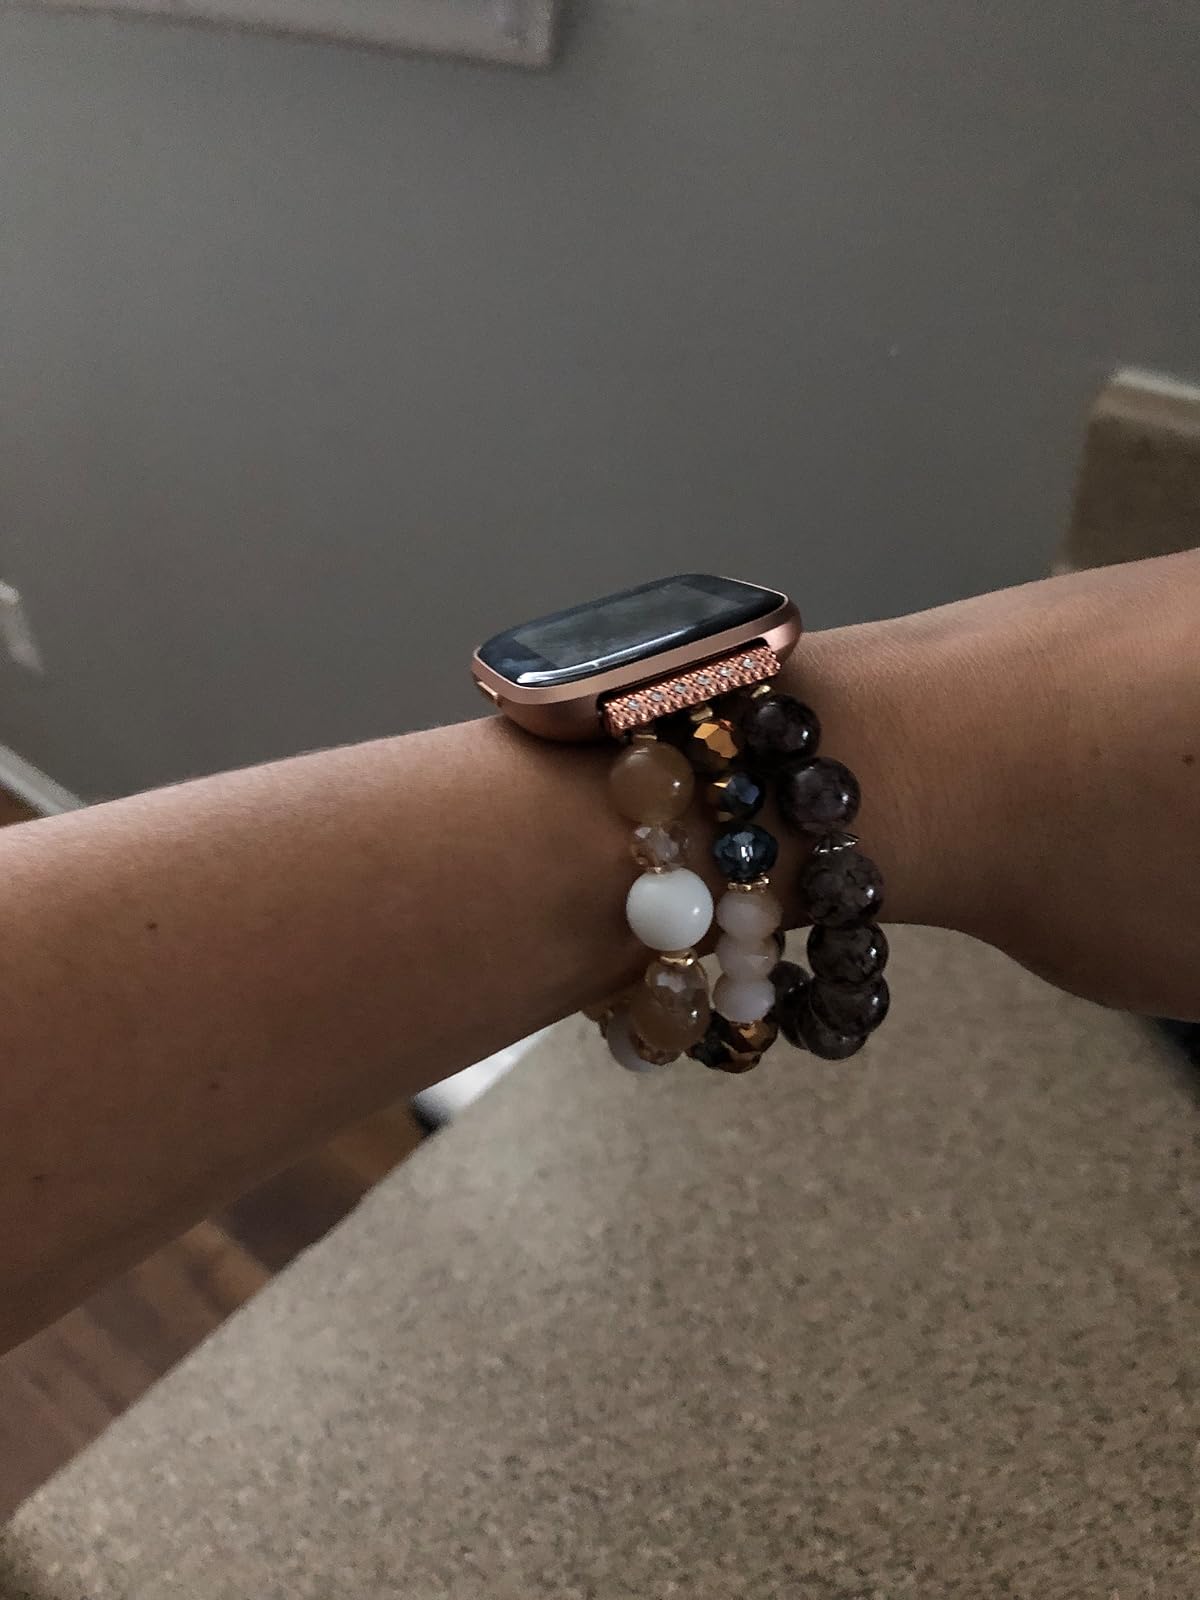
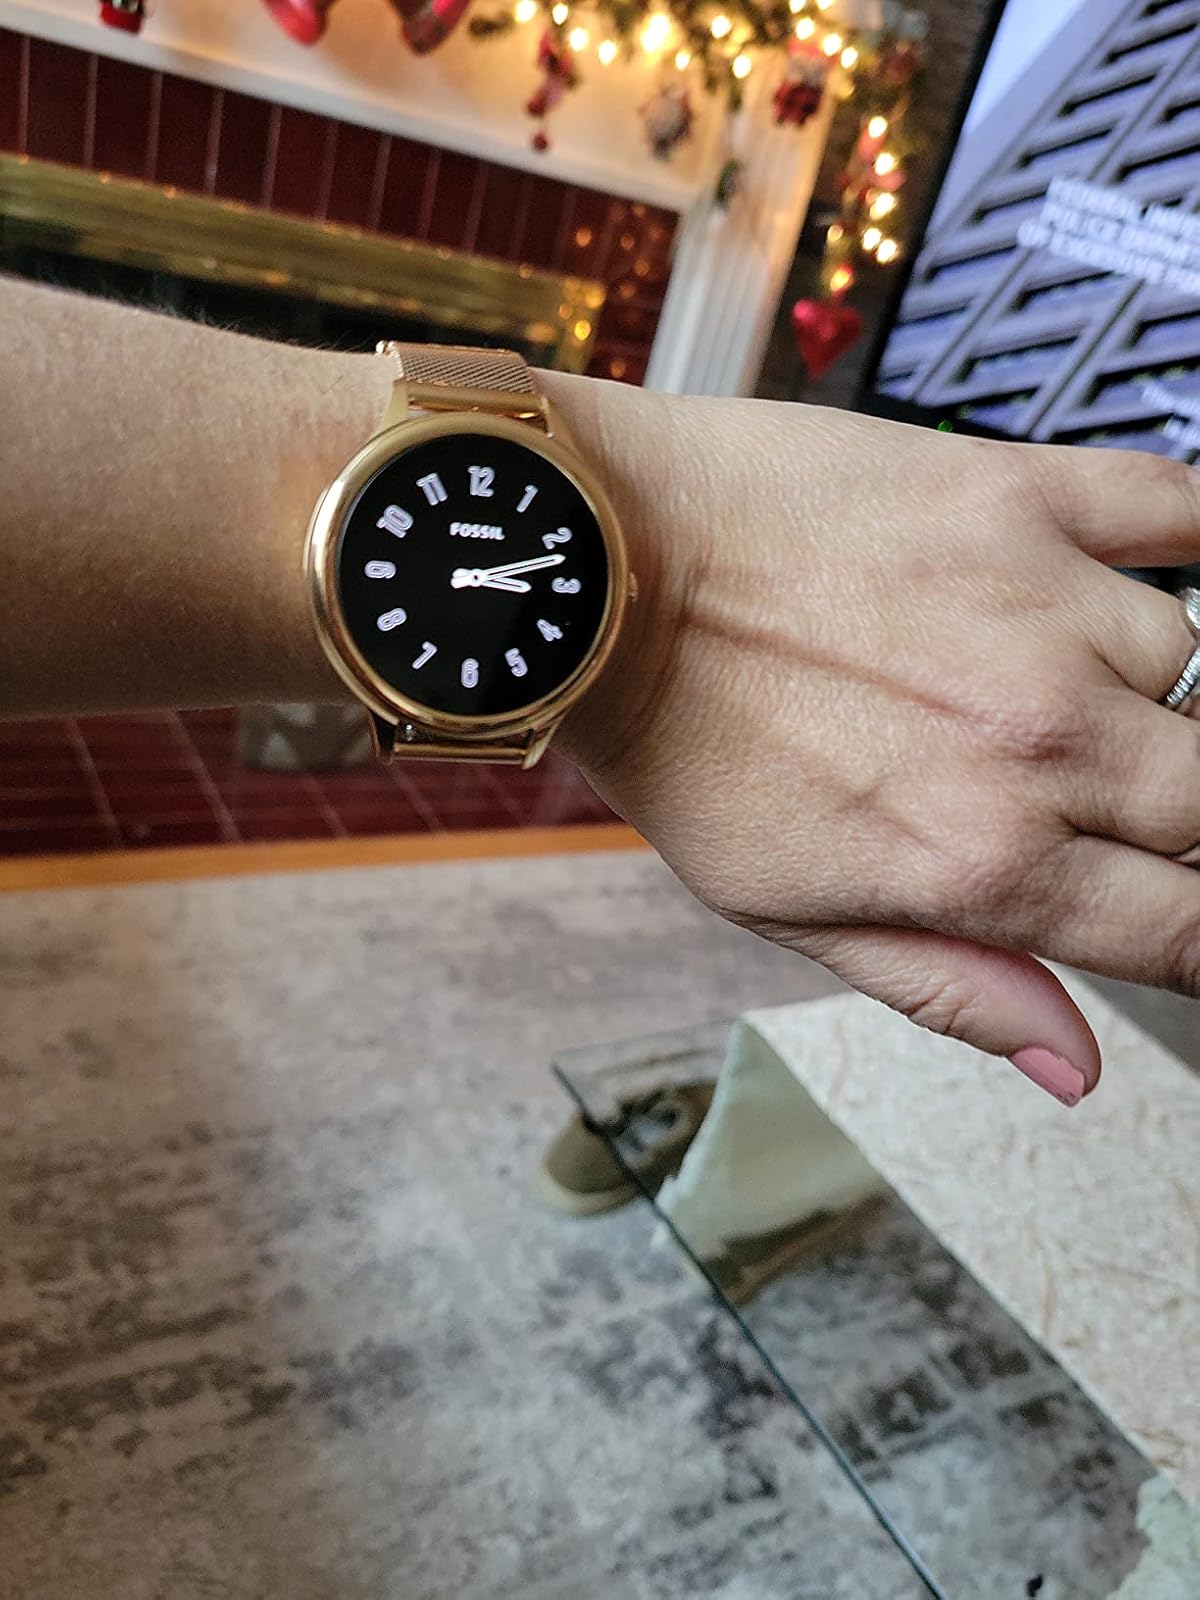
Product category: smartwatch
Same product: no